Cadmus M. Wilcox

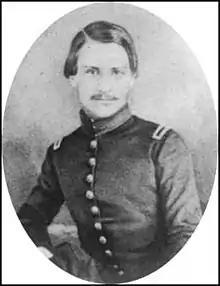
Wilcox as US Army second lieutenant

With the Mexican–American War already underway, Wilcox joined the 4th Infantry in the Mexican city of Monterrey in 1847. He was appointed as an aide to Maj. Gen. John A. Quitman, acting as his adjutant at the Battle of Veracruz and the Battle of Cerro Gordo. For gallant conduct at the Battle of Chapultepec, in action at the Belén Gate, and the Battle for Mexico City, Wilcox was appointed a brevet first lieutenant on September 13. On August 22, 1848 Wilcox served as a groomsman in the wedding of Ulysses S. Grant.